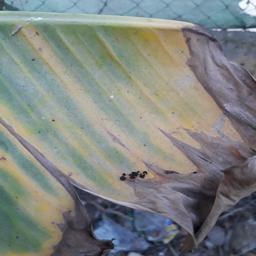
Label: POTASSIUM DEFICIENCY